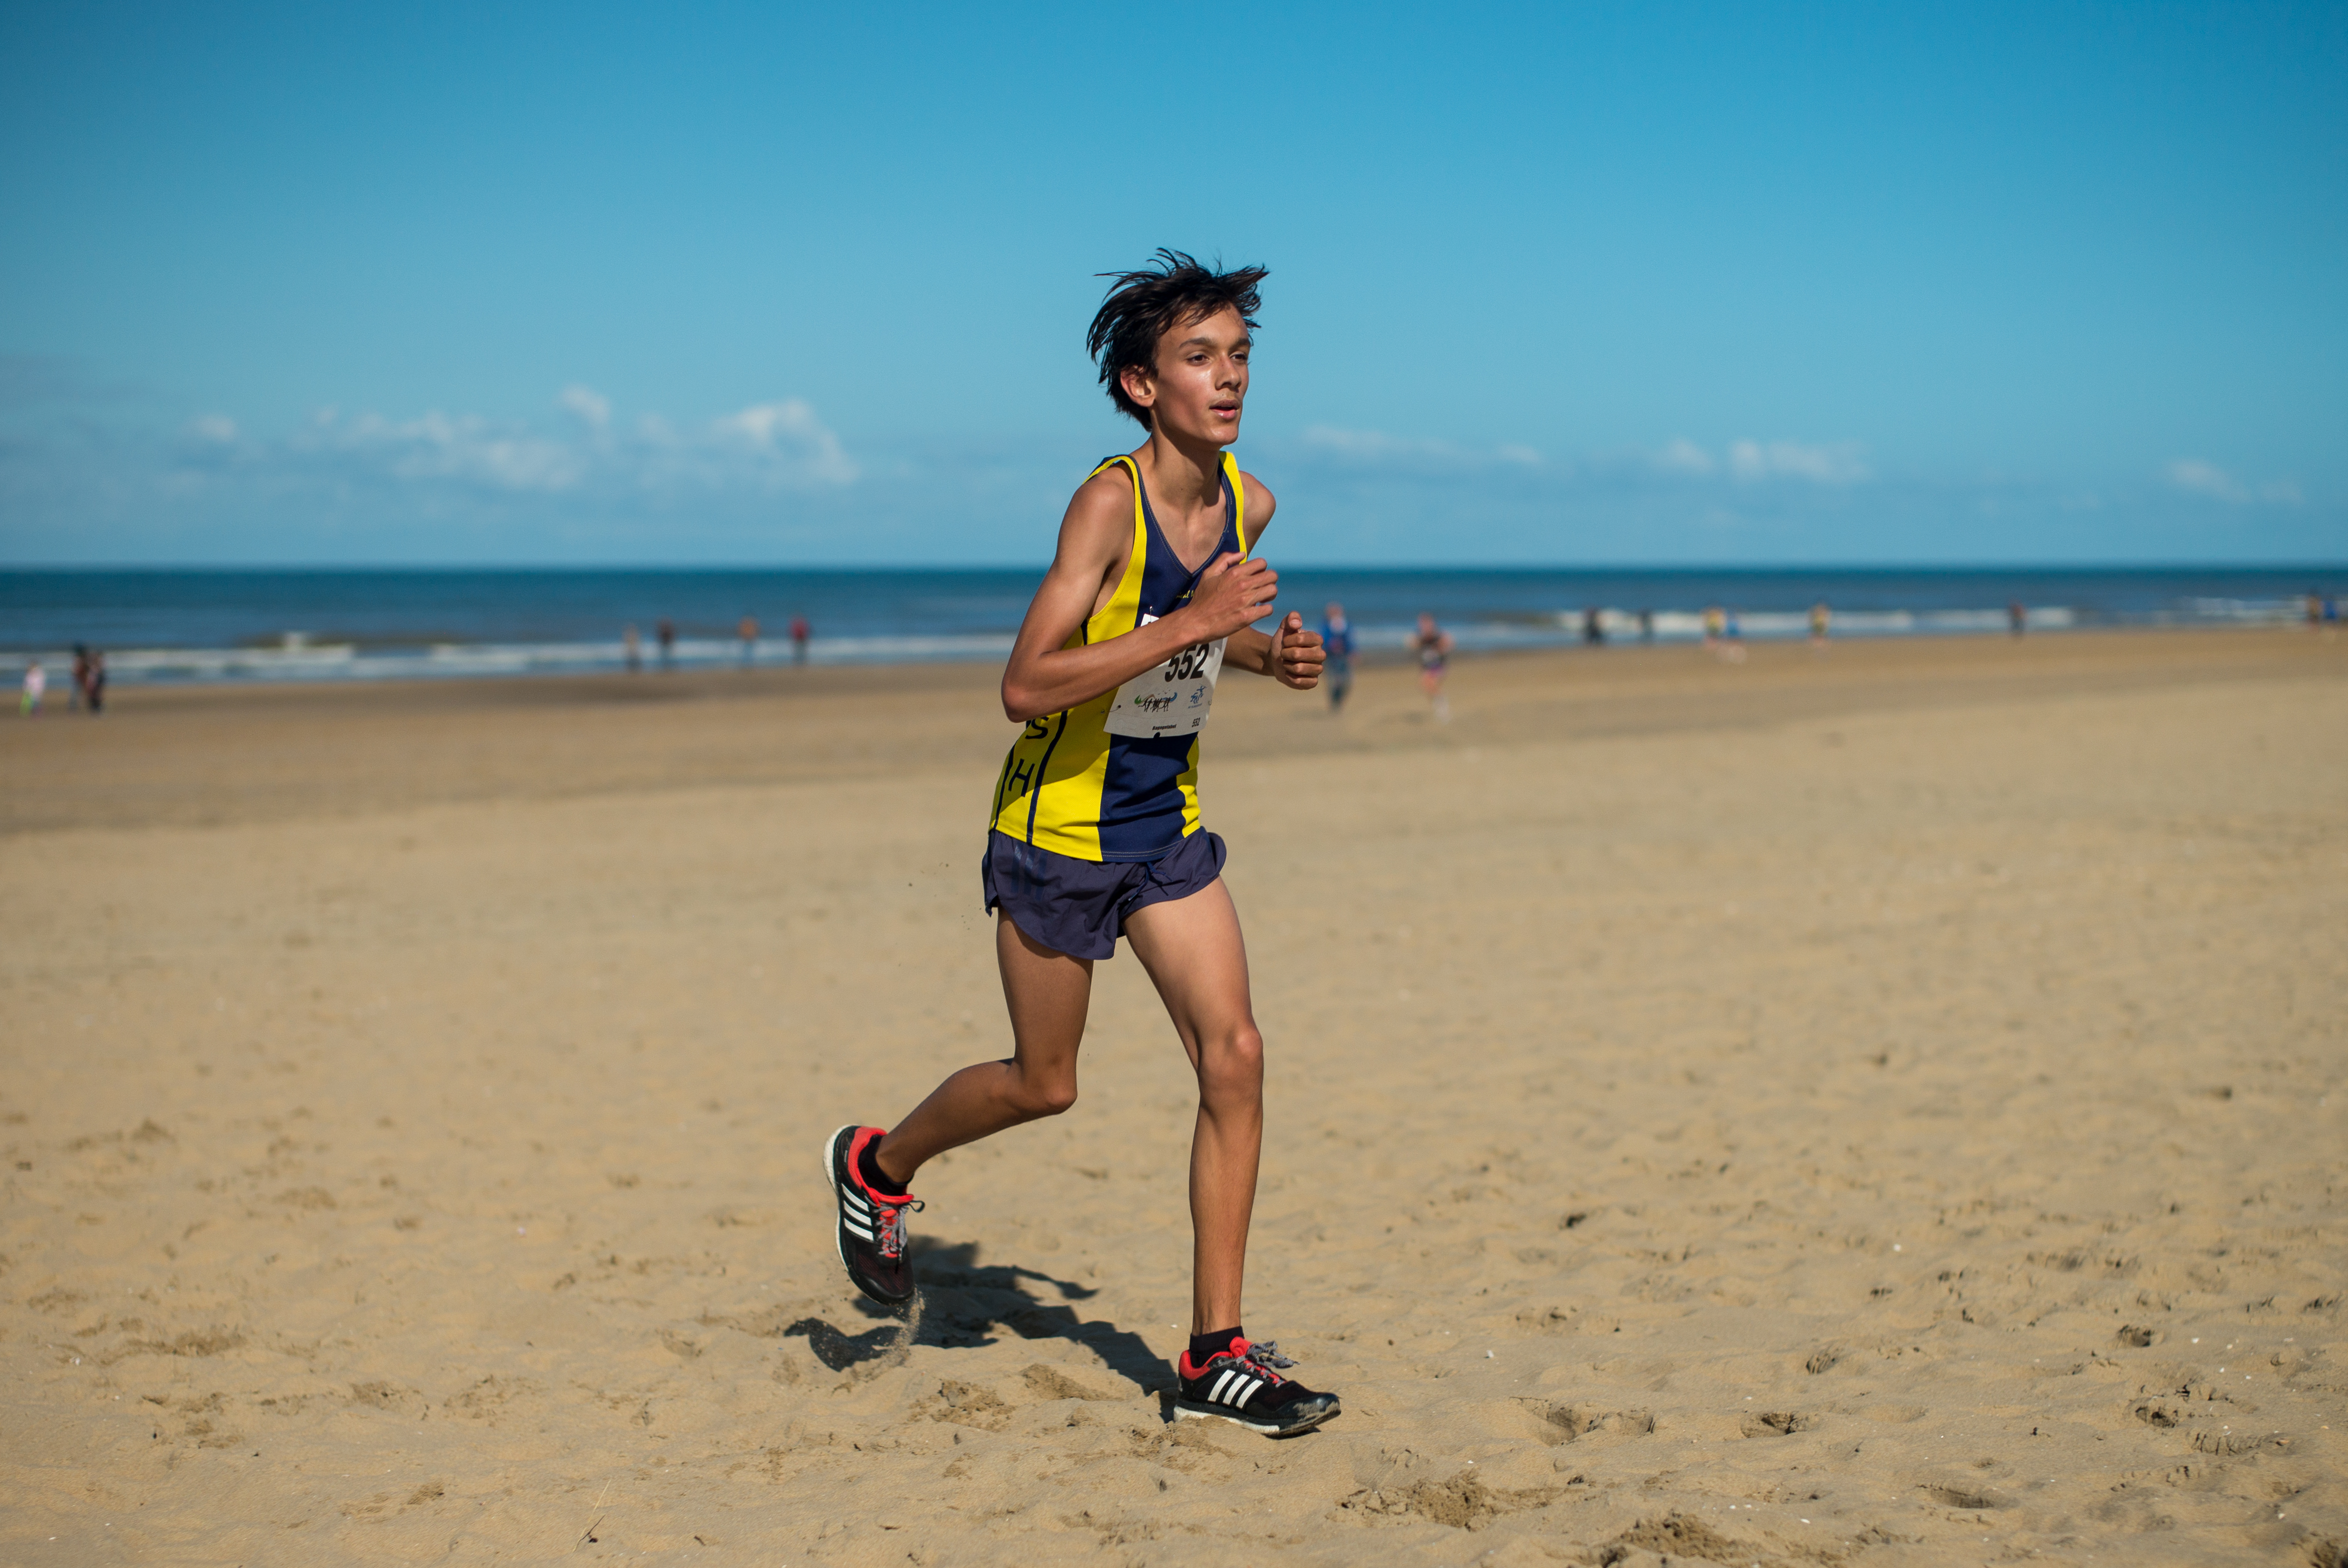
beach, sea, coast, sand, person, running, vacation, jogging, body of water, sports, endurance, physical exercise, human action, ultramarathon